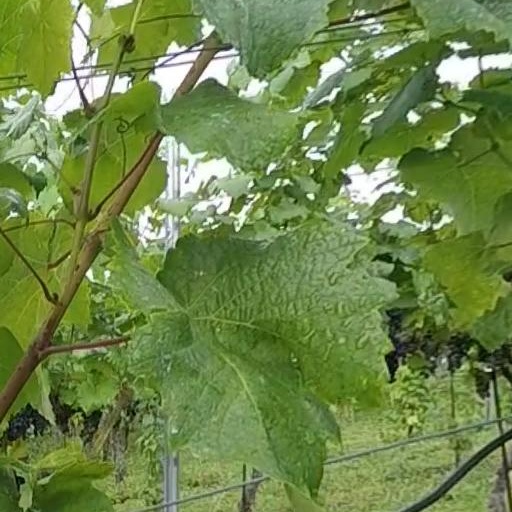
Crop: grape